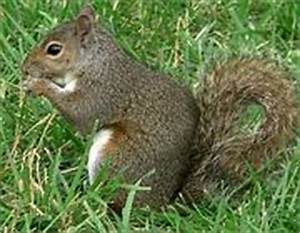
Label: scoiattolo